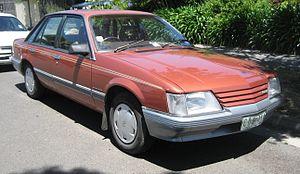
La Holden Commodore est une automobile fabriquée depuis 1978 par la filiale Holden de General Motors en Australie et en Nouvelle-Zélande. Au milieu des années 1970, Holden a commencé à étudier un successeur à la Holden Kingswood avec un modèle basé sur une Opel. Opel a continué de fournir la base pour les générations futures jusqu'au lancement de la quatrième génération en 2006, qui utilise une plate-forme développée en Australie.